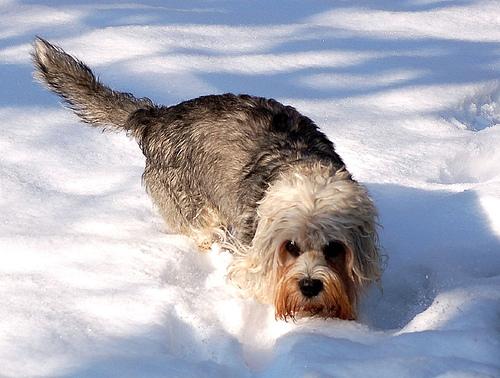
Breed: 211-n000052-Dandie_Dinmont